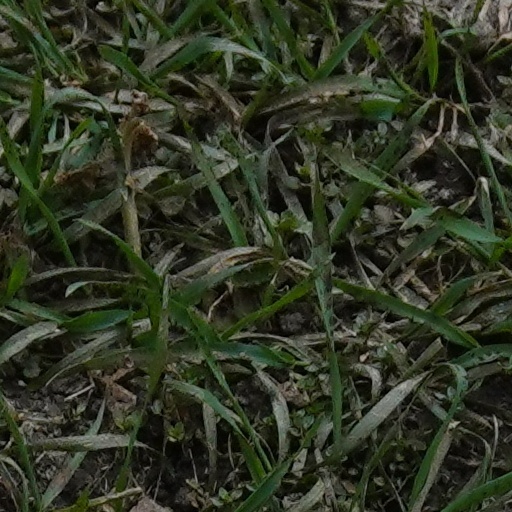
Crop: wheat